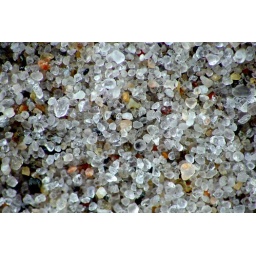
all those colors in just ordinary beach sand